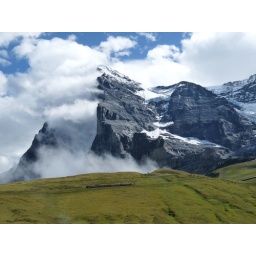
Amazing clouds with train in the foreground. P1040154-copy